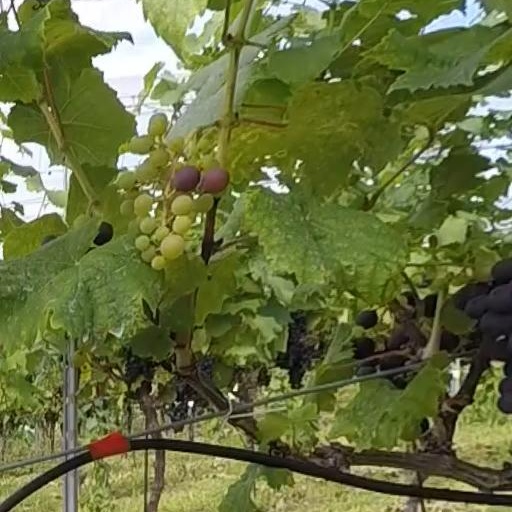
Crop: grape